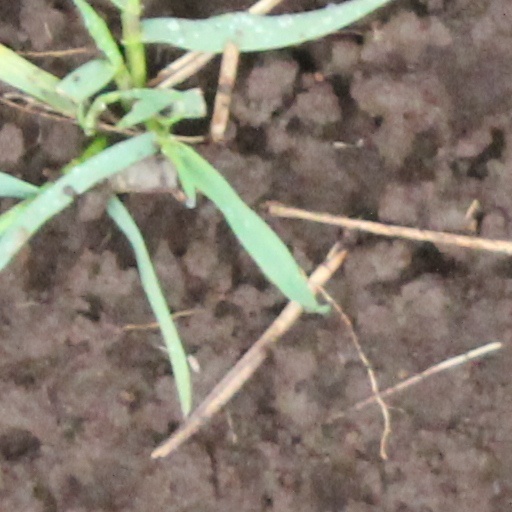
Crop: wheat